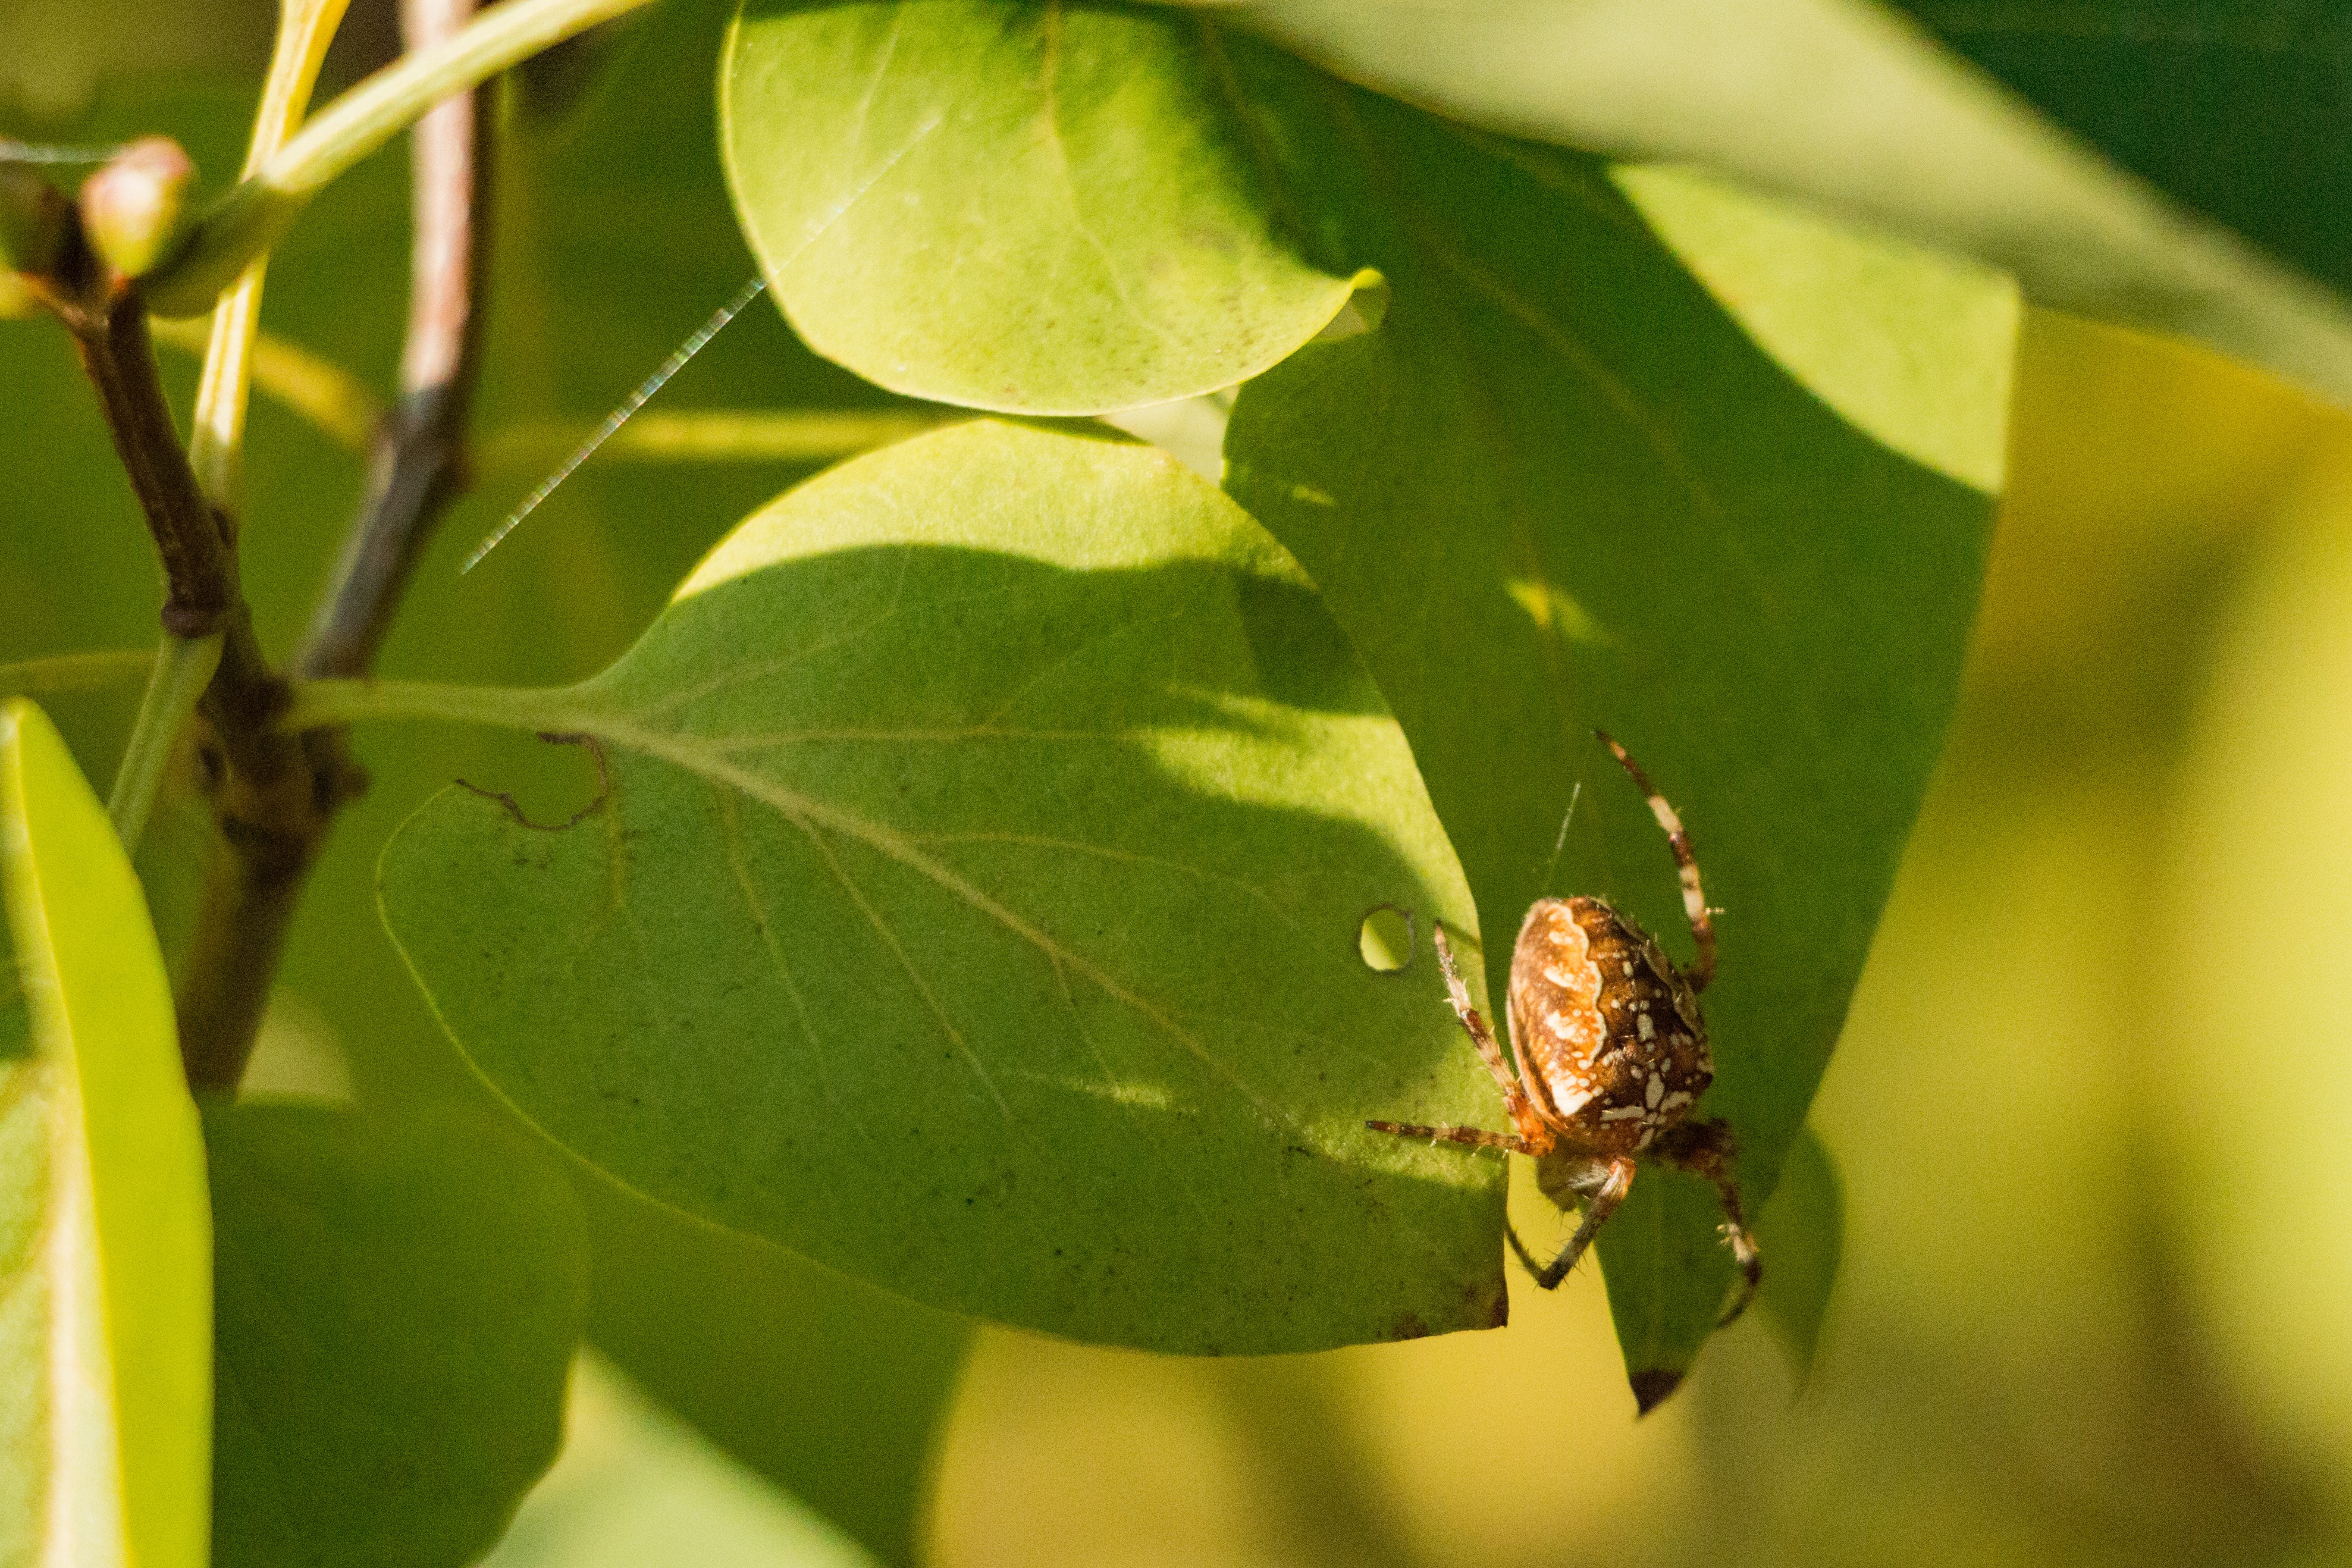
tree, nature, branch, plant, sunshine, leaf, flower, green, insect, botany, yellow, flora, fauna, invertebrate, close up, spider, lurking, nectar, macro photography, membrane winged insect